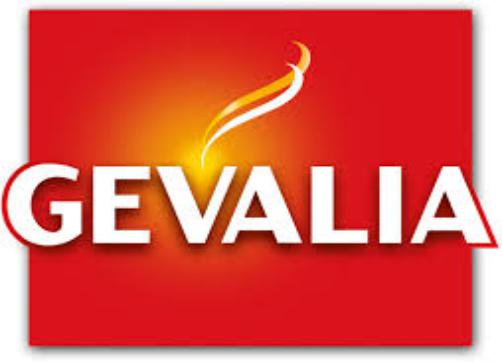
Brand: Gevalia
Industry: Food